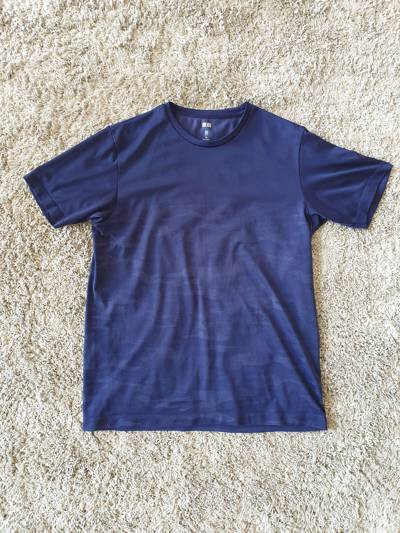
Waste category: clothes